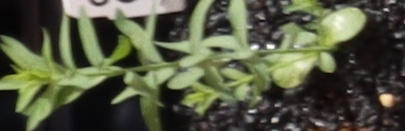
Label: Flax